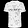
Label: T - shirt / top